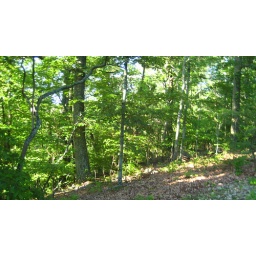
Nashville house on the mountain in the woods